23XI Racing

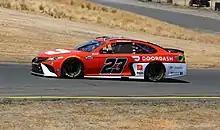
Wallace's No. 23 car during the 2021 Toyota/Save Mart 350

On November 20, 2024, 23XI announced that Riley Herbst would drive the No. 35 for the 2025 season. The No. 35 was chosen by 23XI as an homage to Jordan's Minor League Baseball career.